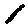
Label: 1